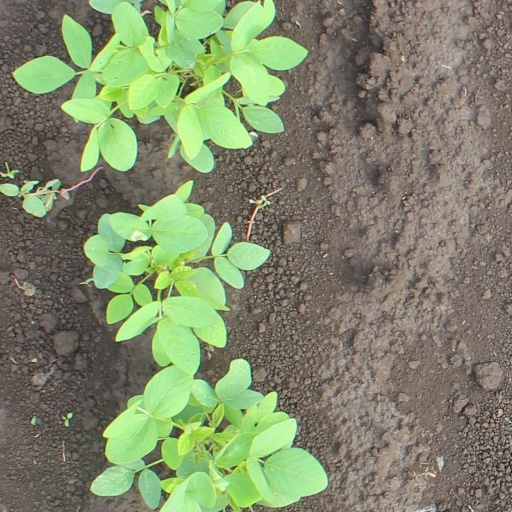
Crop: soybean